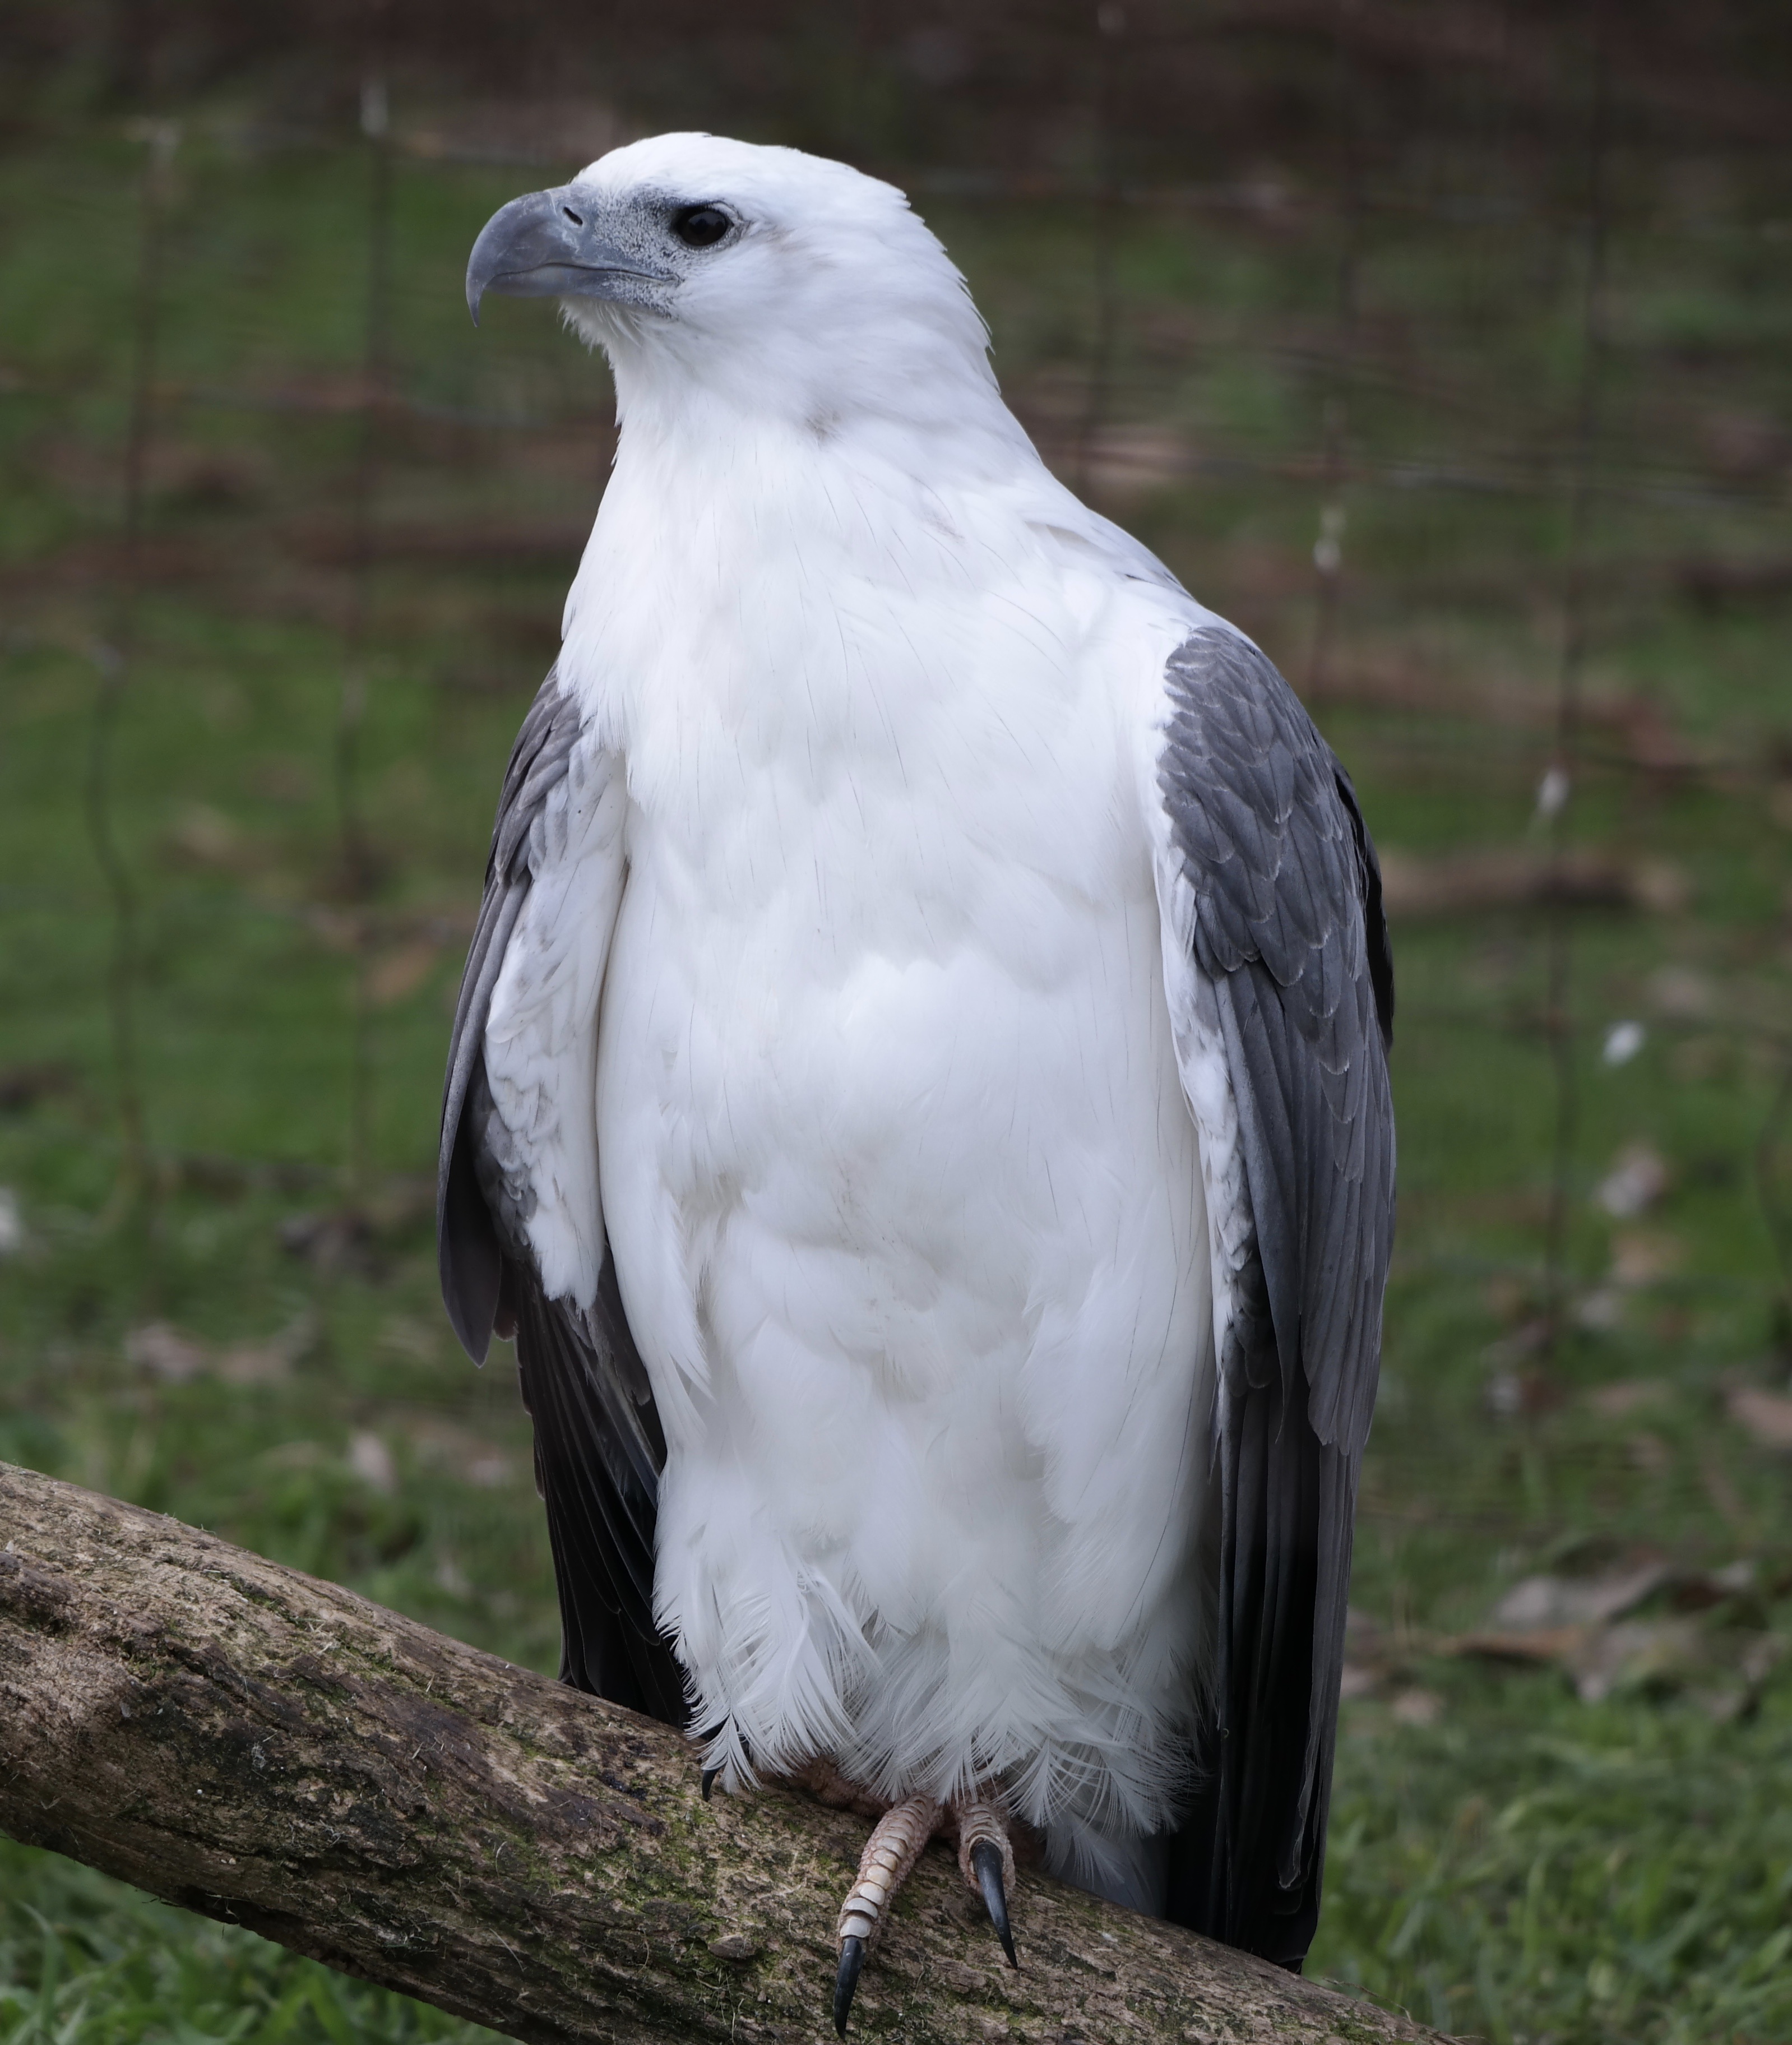
sea, nature, bird, wing, seabird, wildlife, beak, eagle, fauna, vertebrate, sea eagle, pigeons and doves, stock dove